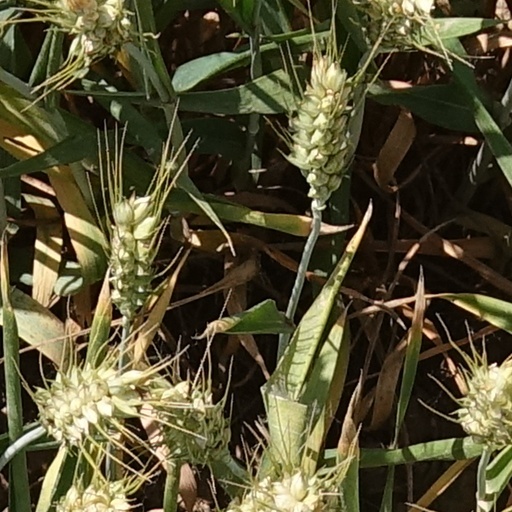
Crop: wheat